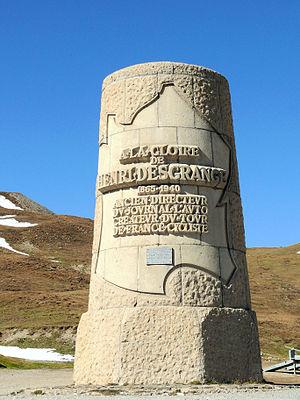
Col du Galibier - Monument Desgrange
Le souvenir Henri-Desgrange est un prix créé en 1947 et décerné sur le Tour de France, une course cycliste française par étape se déroulant chaque mois de juillet depuis 1903.
Henri Antoine Desgrange, né le 31 janvier 1865 à Paris 10ᵉ et mort le 16 août 1940 à Grimaud, est un coureur cycliste, dirigeant sportif et journaliste français.